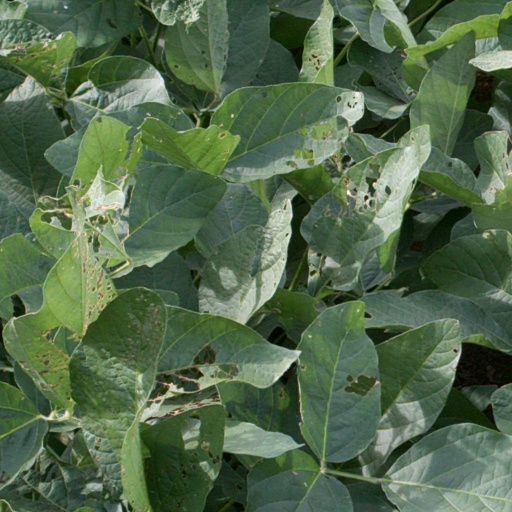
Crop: soybean